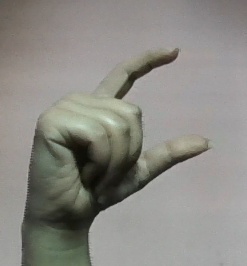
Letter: dal